IBM 704

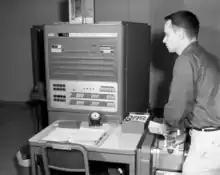
Loading punch card into the IBM 711 reader

The IBM 704 had a 38-bit accumulator, a 36-bit multiplier/quotient register, and three 15-bit index registers. The contents of the index registers are subtracted from the base address, so the index registers are also called "decrement registers". All three index registers can participate in an instruction: the 3-bit "tag" field in the instruction is a bit map specifying which of the registers participate in the operation. However, when more than one index register is selected, then their contents are bit-wise ORed – not added – together before the decrement takes place. This behavior persisted in later scientific-architecture machines (such as the IBM 709 and IBM 7090) until the IBM 7094. The IBM 7094, introduced in 1962, increased the number of index registers to seven and only selected one at a time; the "or" behavior remained available in a compatibility mode of the IBM 7094.